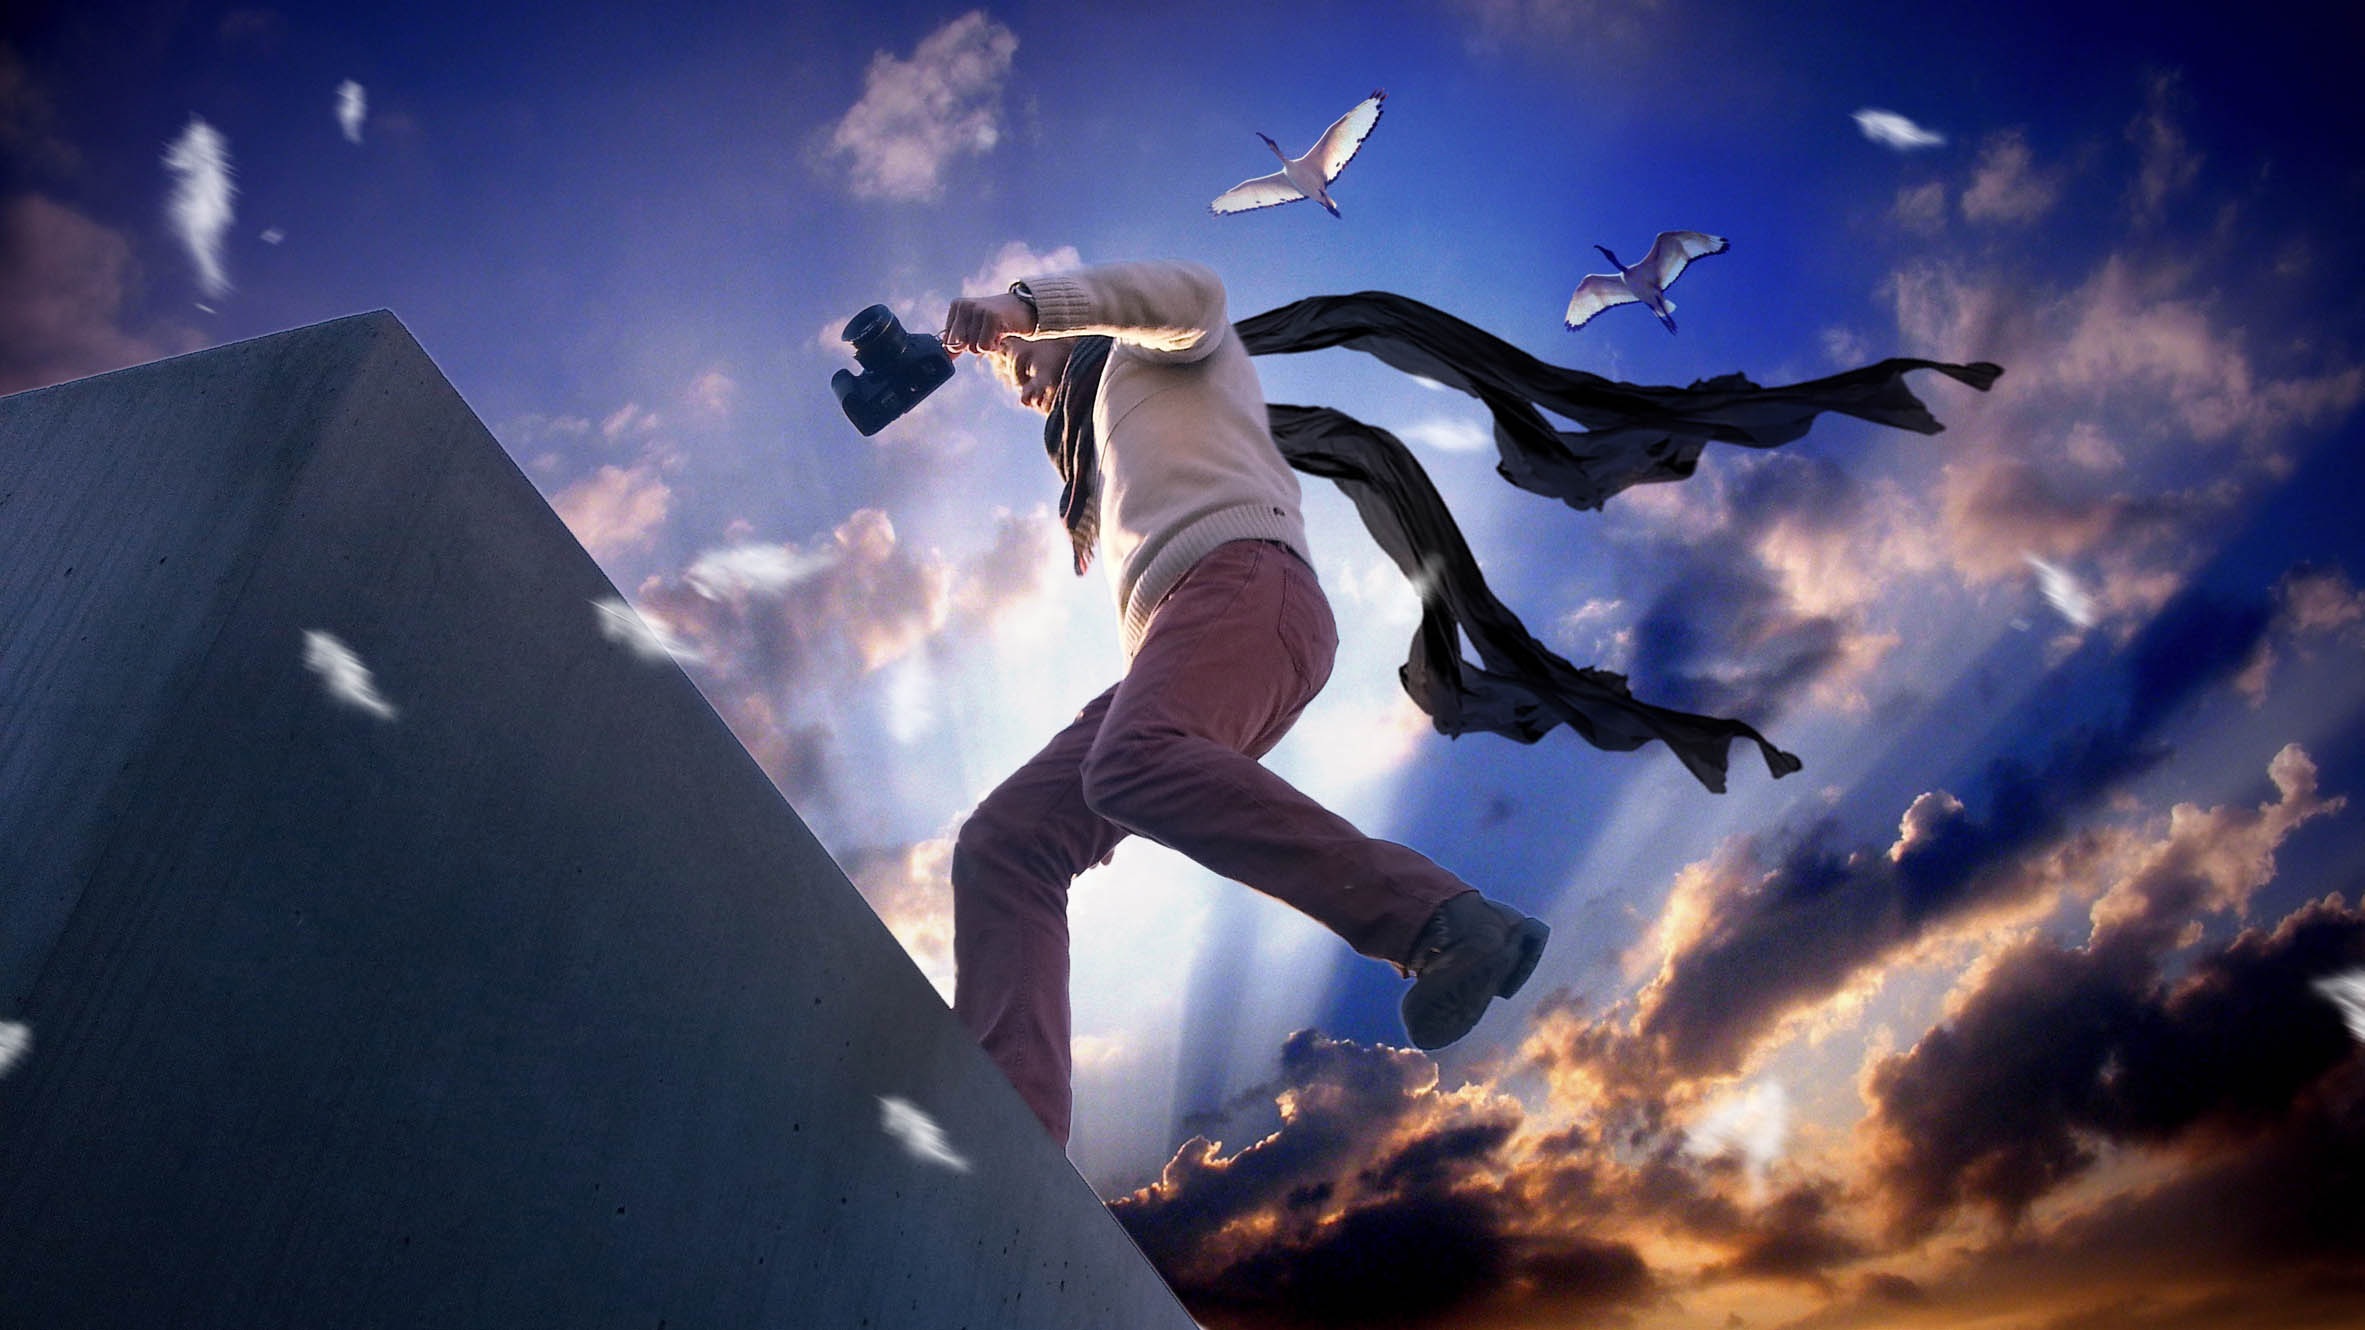
light, sky, camera, photographer, sunlight, action, blue, extreme sport, sports, performance, epic, hero, performing arts, atmosphere of earth